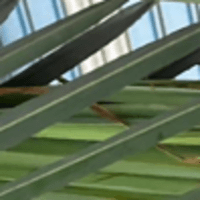
Label: Healthy sample